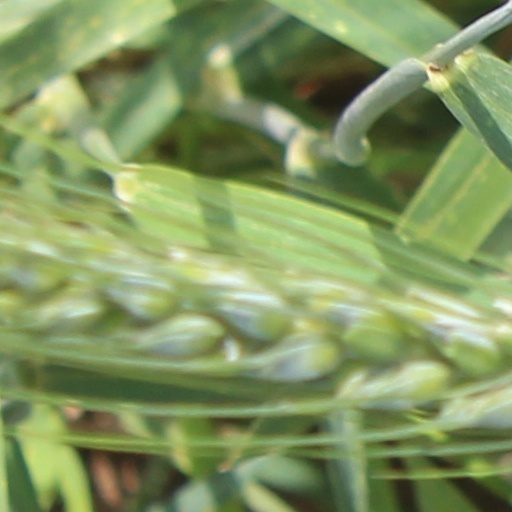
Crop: wheat